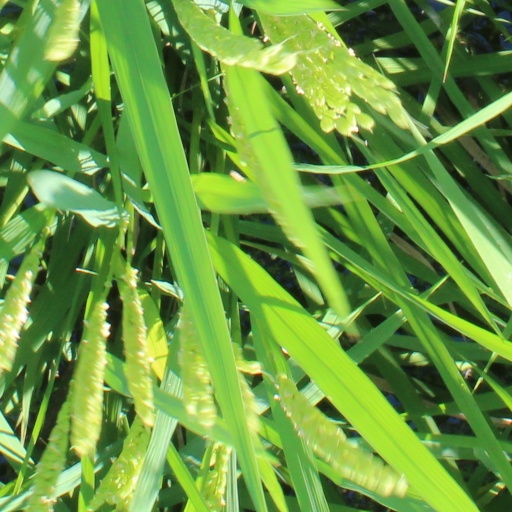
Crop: rice